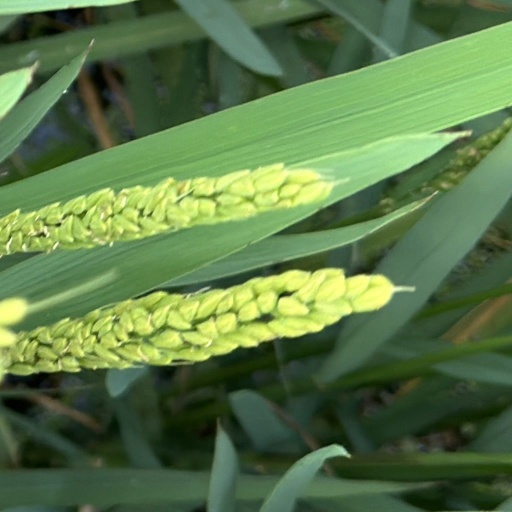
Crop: rice